The Hermitage (Ho-Ho-Kus, New Jersey)

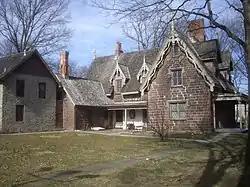

The Hermitage, located in Ho-Ho-Kus, Bergen County, in the U.S. state of New Jersey, is a fourteen-room Gothic Revival house museum built in 1847–48 from designs by William H. Ranlett for Elijah Rosencrantz, Jr. Members of the Rosencrantz family owned The Hermitage estate from 1807 to 1970. The site was designated a National Historic Landmark for the excellence of its architecture and added to National Register of Historic Places in 1970 and was added to the New Jersey Register of Historic Places in 1971.